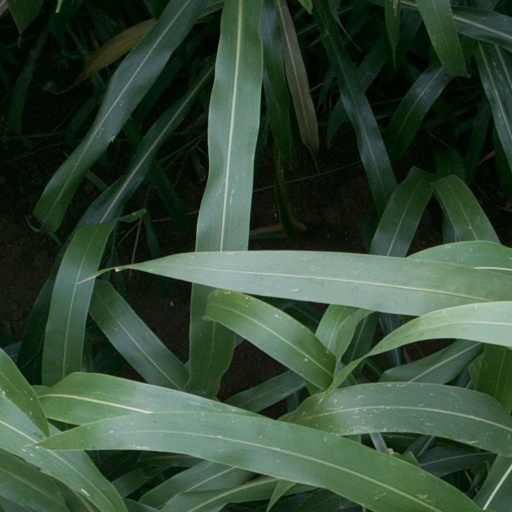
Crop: sorghum